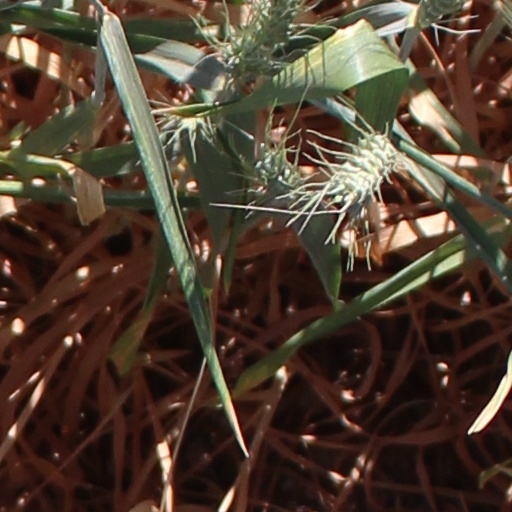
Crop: wheat